Lufttransportdienst des Bundes

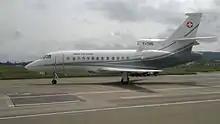
"Bundesratsjet" Dassault Falcon 900

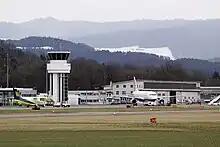
Flugplatz Belp

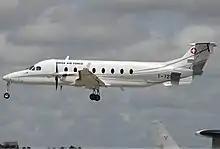
Beech 1900D T-729

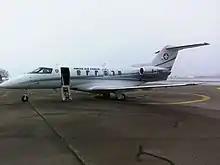
PC-24 T-786

The Lufttransportdienst des Bundes (LTDB) (English: Federal Air Transport Service, French:Service de transport aérien de la Conféderation, (STAC)),operates the aircraft and helicopters of the Swiss government.